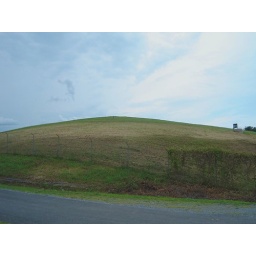
Sea horse shaped cloud above the hill